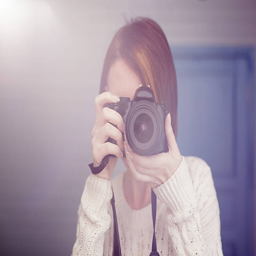
photography as a hobby and lifestyle